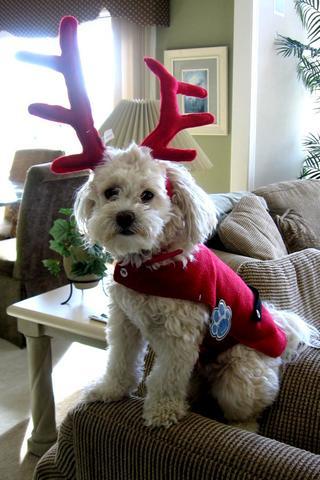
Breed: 215-n000038-Lhasa